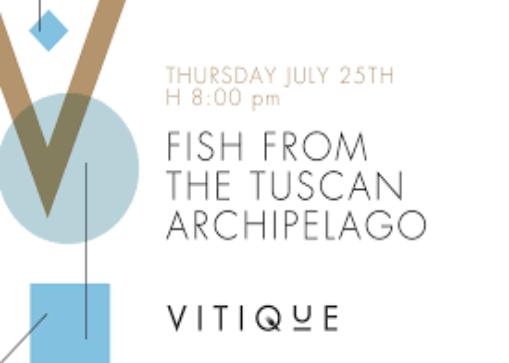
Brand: ARCHIPELAGO
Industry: Necessities